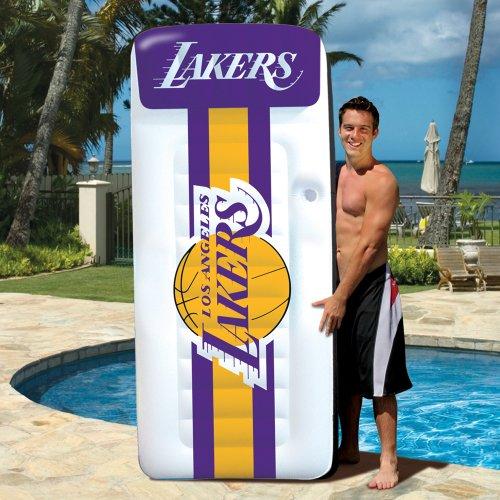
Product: Poolmaster Los Angeles Lakers NBA Swimming Pool Float, Giant Mattress
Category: Toys & Games | Sports & Outdoor Play | Pools & Water Toys | Pool Rafts & Inflatable Ride-ons
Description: Large-profile size, designed for all day lounging in classic NBA team colors and logo mark.
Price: $23.85
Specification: ProductDimensions:83x35x14inches|ItemWeight:5.15pounds|ShippingWeight:5.15pounds(Viewshippingratesandpolicies)|DomesticShipping:ItemcanbeshippedwithinU.S.|InternationalShipping:ThisitemcanbeshippedtoselectcountriesoutsideoftheU.S.LearnMore|ASIN:B0013U71DK|Californiaresidents:ClickhereforProposition65warning|Itemmodelnumber:88612|Manufacturerrecommendedage:13yearsandup